KLRN

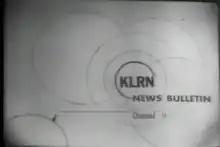
KLRN news bulletin slide, 1966

Some of the notable programs produced (in the Austin studio) by KLRN over the years included "Carrascolendas" and "Villa Alegre", both bilingual children's programs about Latino culture that aired during the 1970s. KLRN also produced "Austin City Limits" until 1984, when KLRU split off into a separate station from KLRN and took over production responsibilities for that program.